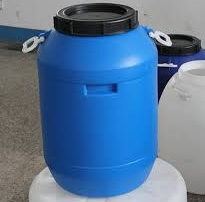
Label: plastic